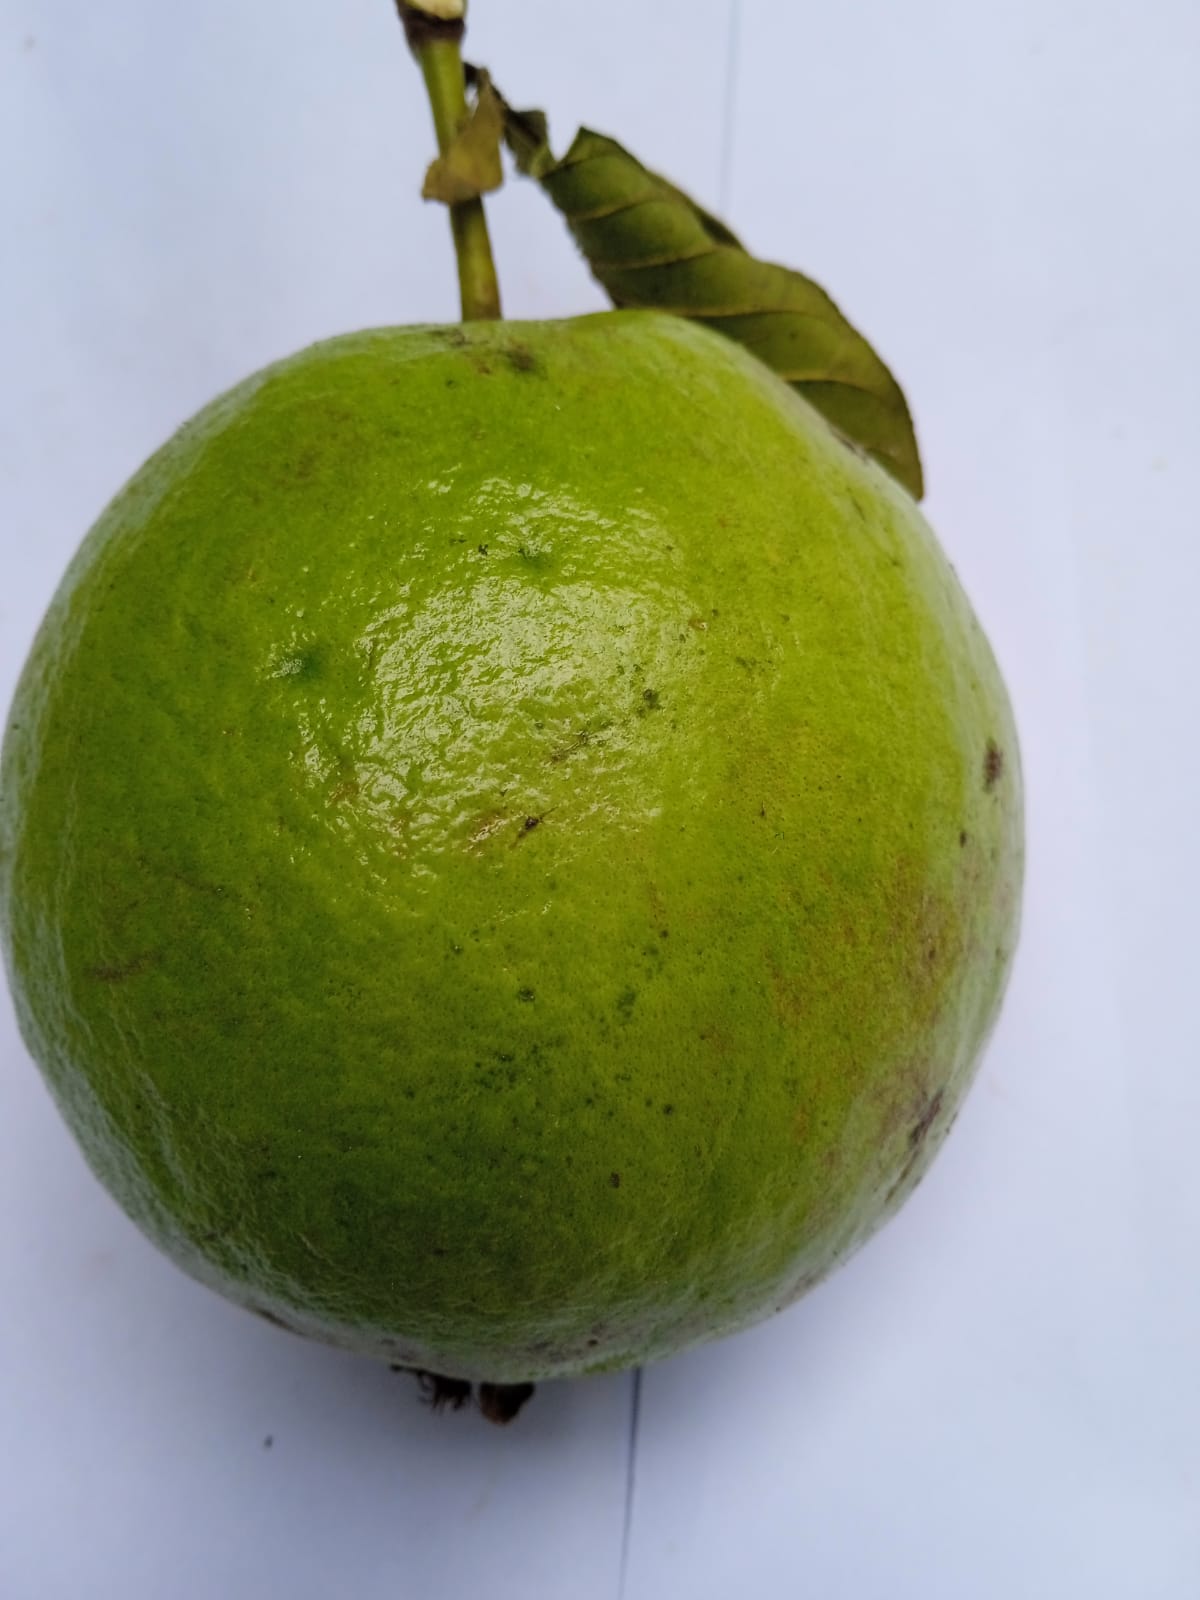
Fruit: guava
Condition: fresh